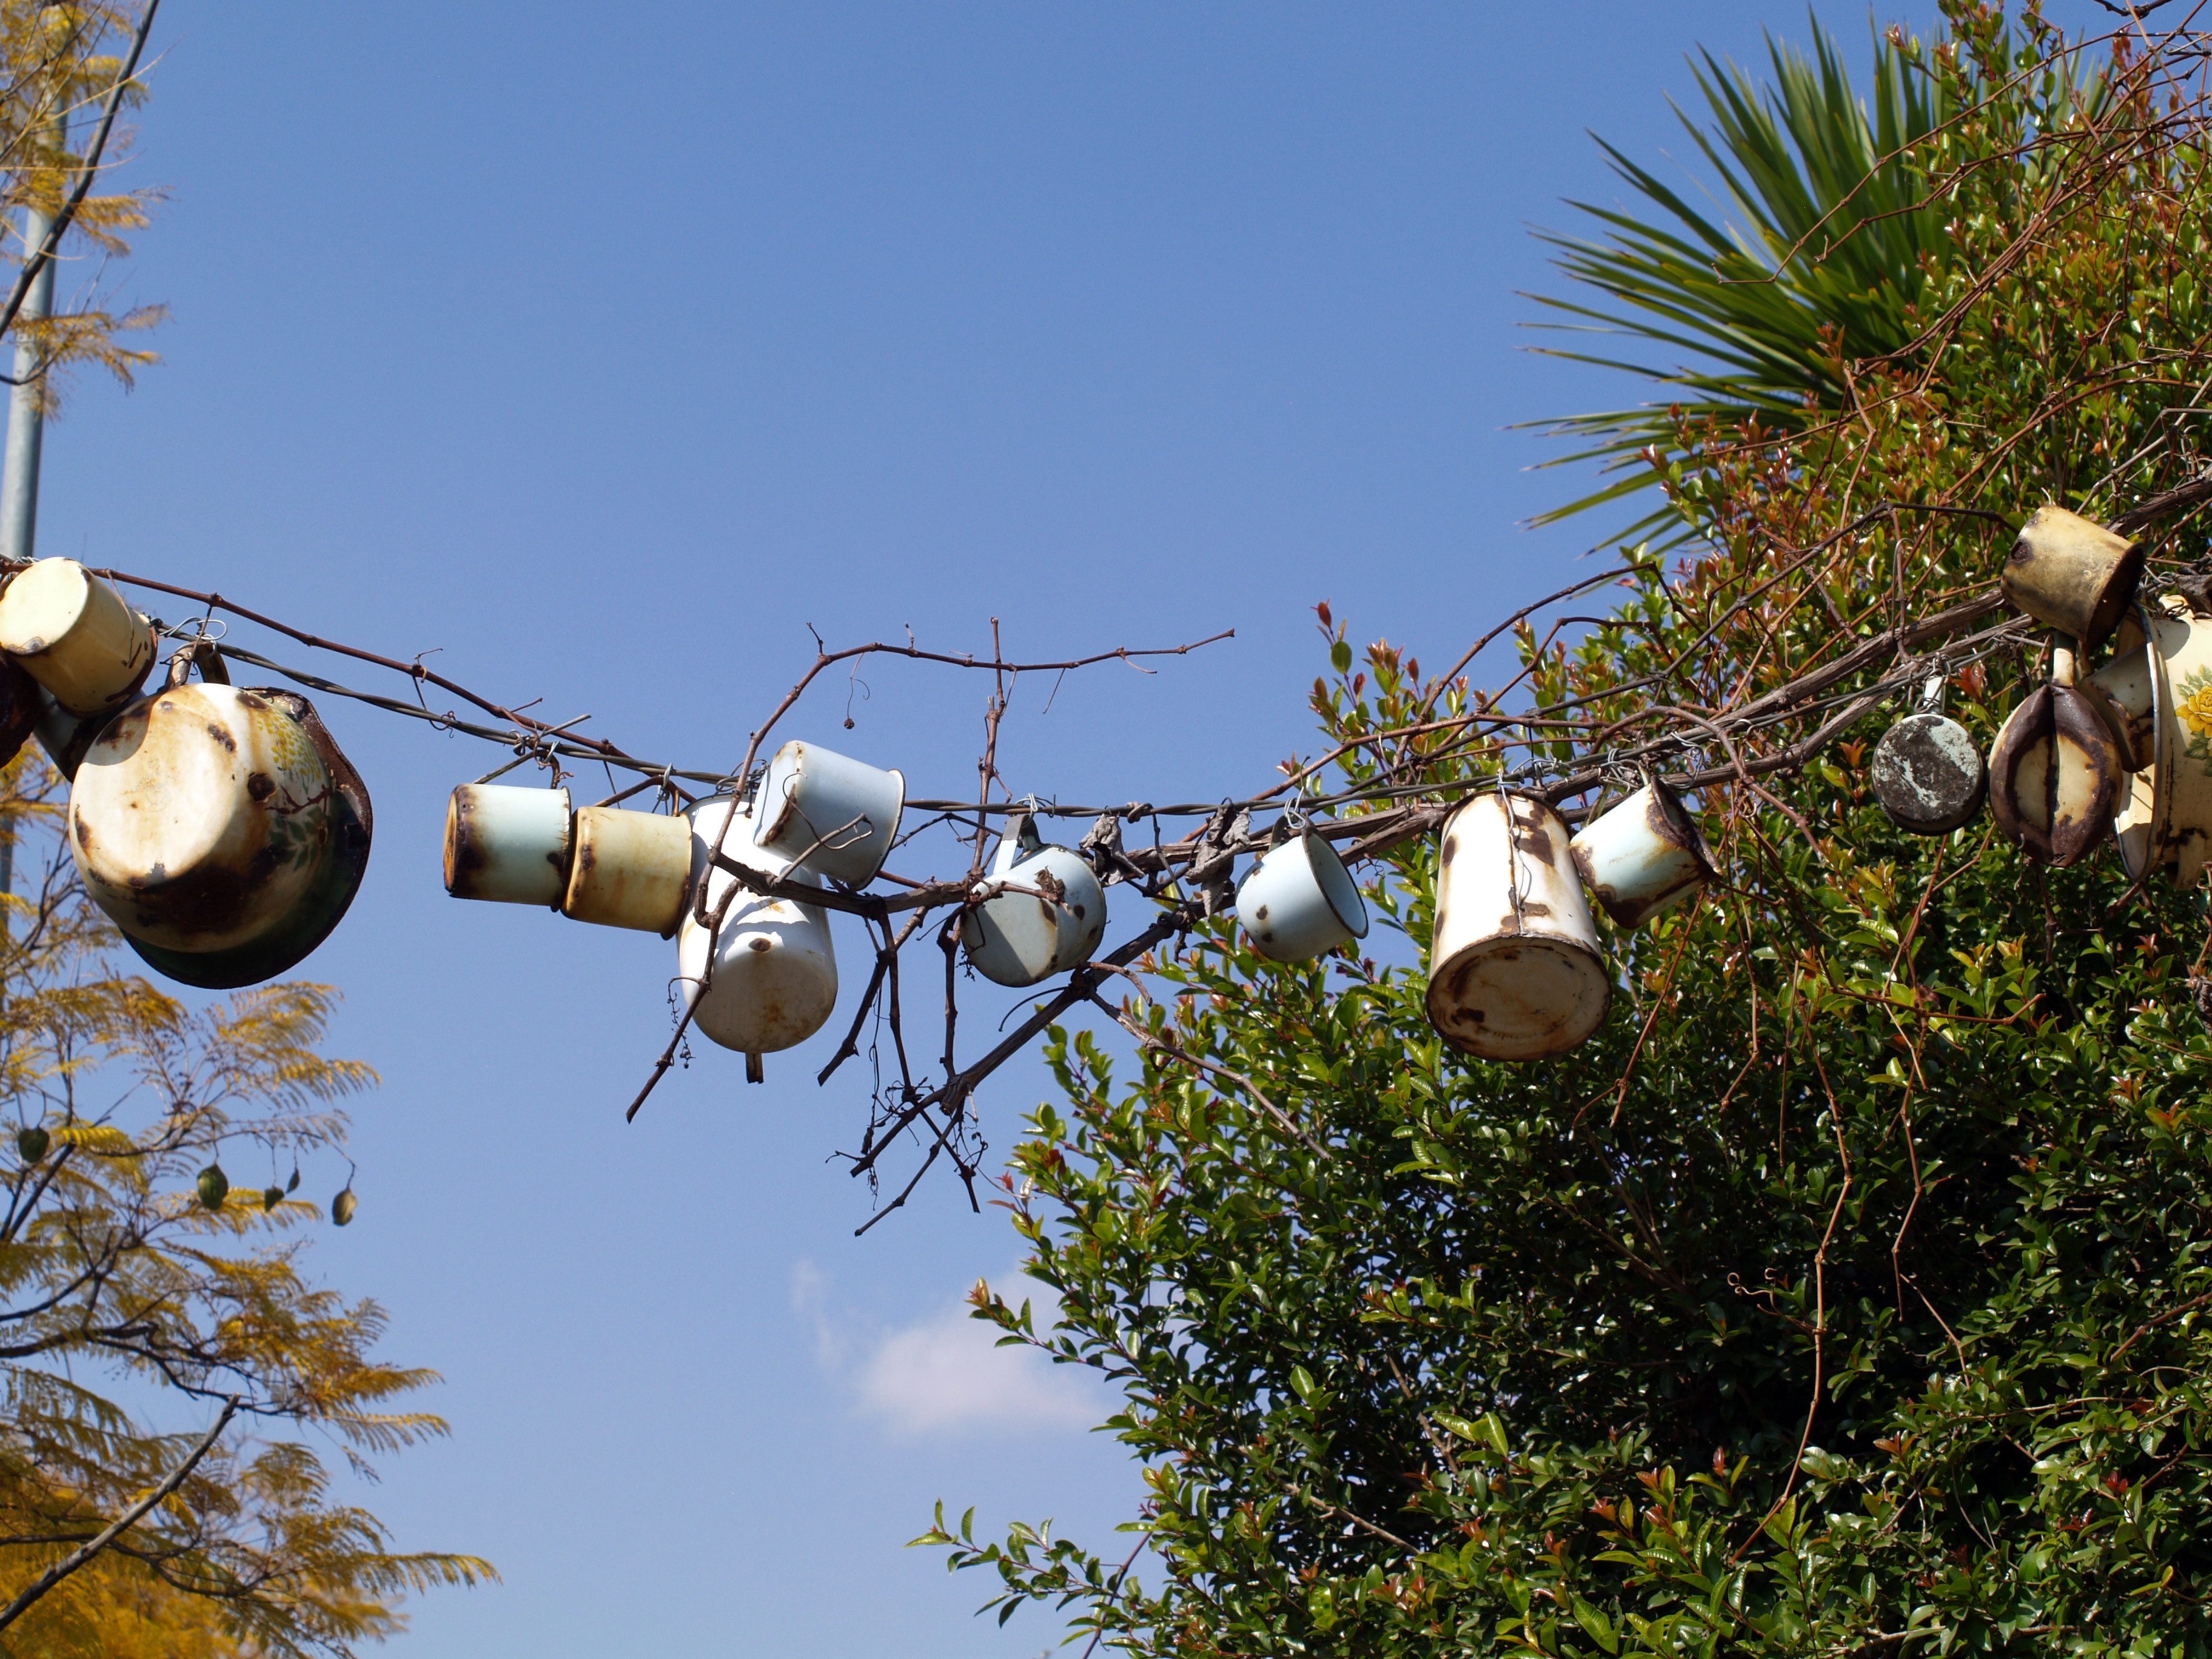
tree, branch, plant, sunlight, flower, wind, lighting, flora, creativity, ideas, enamelware, man made object, woody plant, arecales